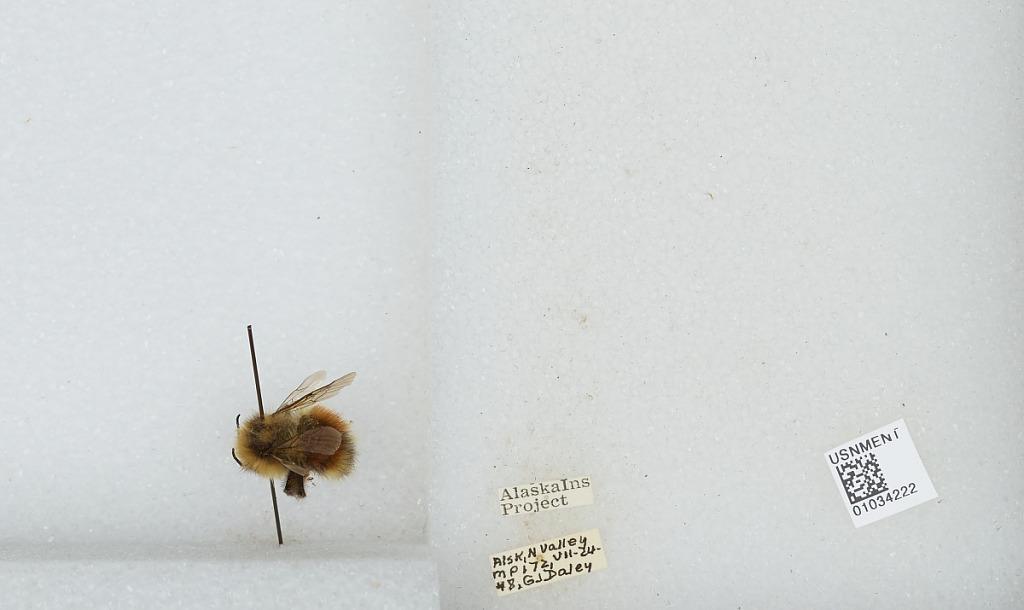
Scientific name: Bombus (Pyrobombus) sylvicola Kirby
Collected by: G. Daley
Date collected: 1948-7-24
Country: United States
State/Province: Alaska
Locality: N. Valley, MP172